Fort Antes

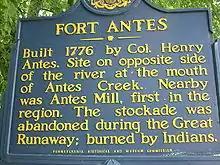
This historical marker for Fort Antes is in Jersey Shore, Pennsylvania, across the West Branch Susquehanna River from Nippenose Township.

Two settlers who were staying near Fort Antes were killed in June 1777. A party of four men and two women had left the safety of the fort and crossed the West Branch of the Susquehanna River to milk some cows that had been left there to pasture. Zephaniah Miller, Abel Cady, and James Armstrong left the riverbank and meadow to gather a cow who had wandered into the surrounding woods. These three men came under attack by a group of warriors who had been hiding in the woods. Sounds of fighting stirred the men at the fort. They crossed the river despite the objections of Colonel Antes who thought that the Native Americans might have set a trap. Upon reaching the other side of the river, the militiamen found Miller dead and Cady and Armstrong mortally wounded. Only Bouser and the women, one of them Cady's wife, survived the attack. This was just one of many attacks in the West Branch Valley that continued to make life more dangerous for the settlers, who were encroaching on tribal land.